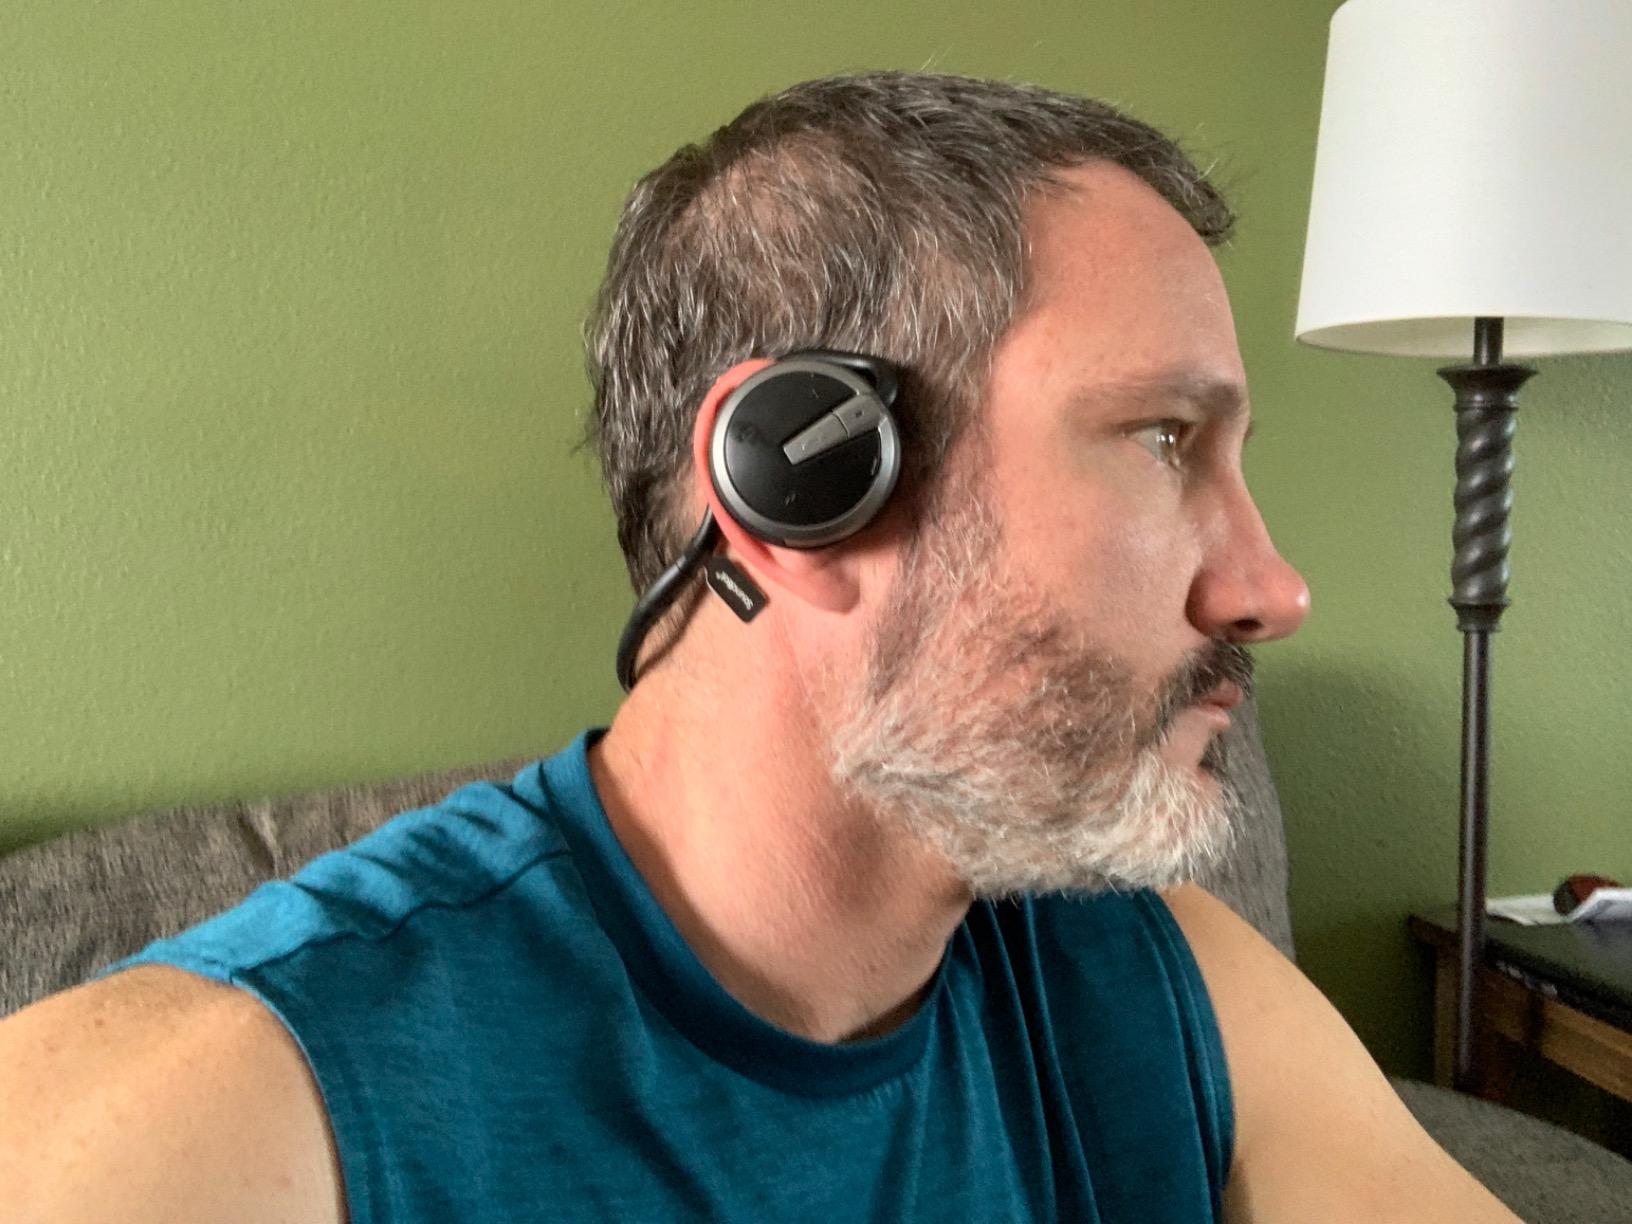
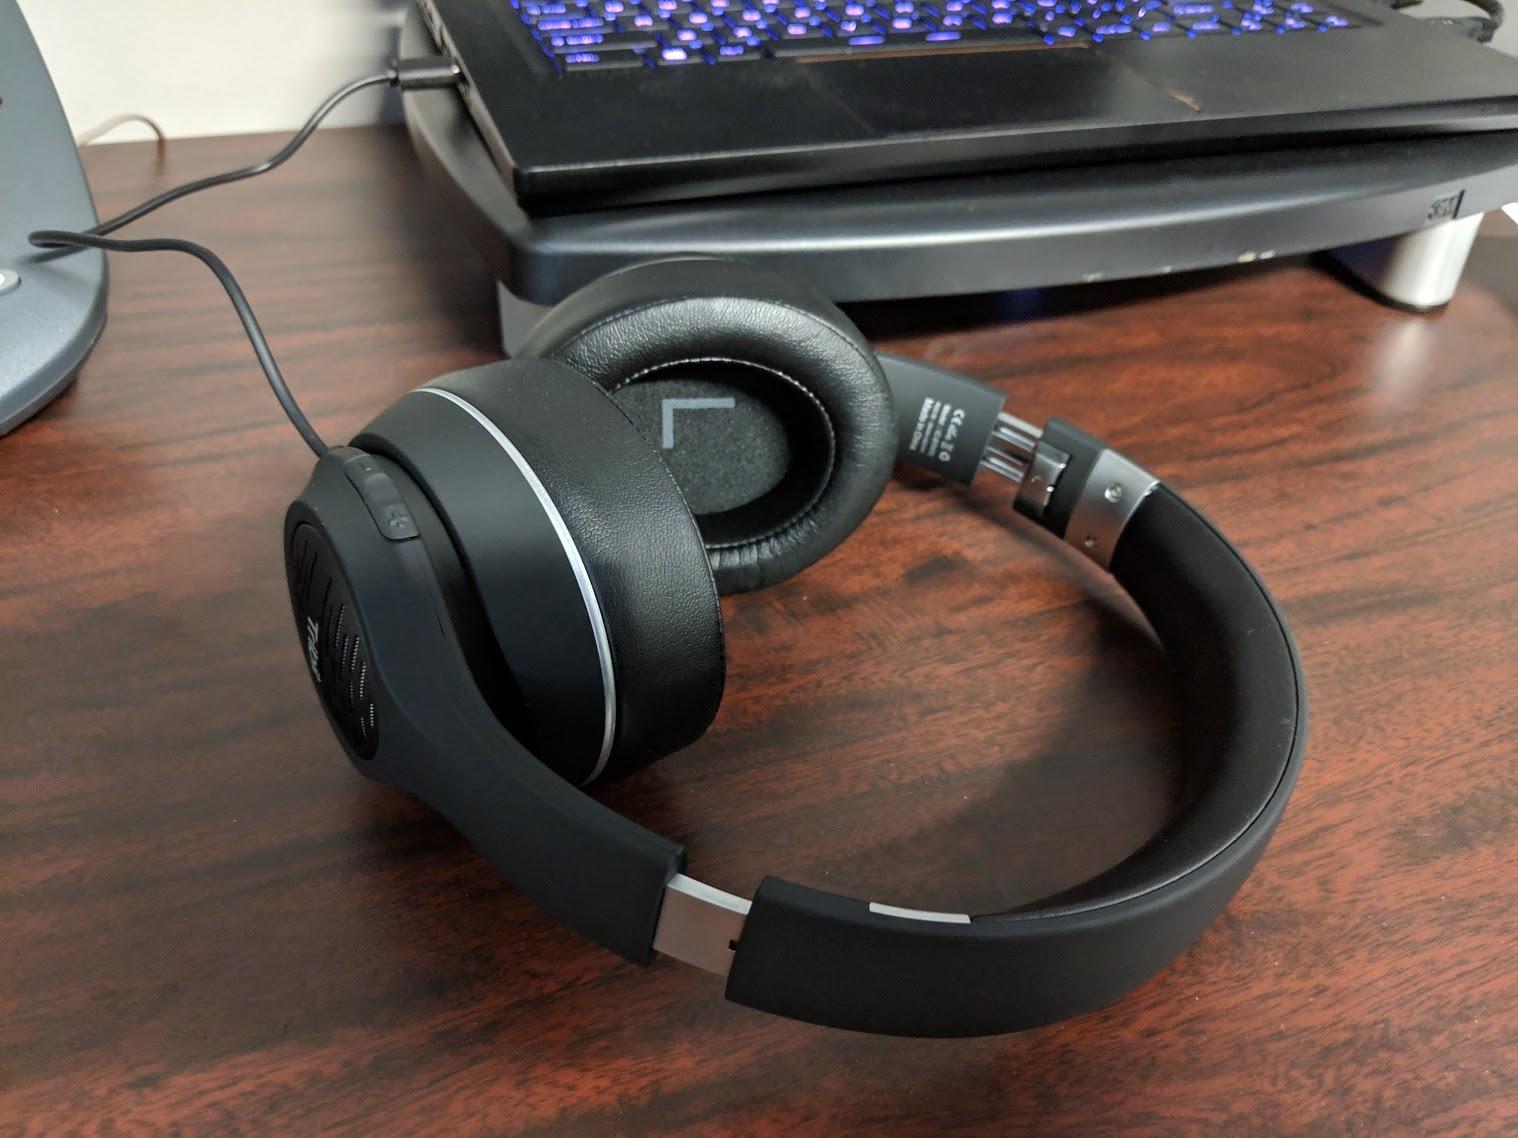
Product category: headphones
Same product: no